Bülent Bostanoğlu

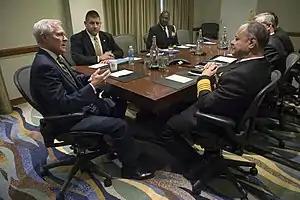
Adm. Bülent Bostanoglu (at right) in a meeting with U.S. Secretary of the Navy Ray Mabus.

Bostanoğlu began to serve as the Communications Officer onboard TCG Tinaztepe (D-355), after completing his Fundamental Officers Training. During his sea tour from 1975 until 1980 he assumed a variety of duties, respectively as the Division Officer and Department Head, on board the patrol boat TCG Sultanhisar (P-111) and the destroyers TCG Tinaztepe (D-355), TCG Berk (D-358) and TCG Adatepe (D-353). Graduating from the Turkish Naval War College in 1982, he served on board TCG Anittepe (D-347) as the Navigation and Operations Officer.